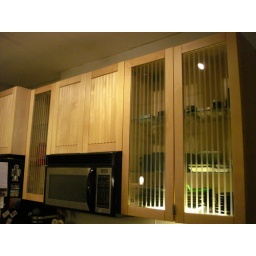
amidst all of the fine dishes, you can see jonah's plastic cereal bowl with the built in straw. :)